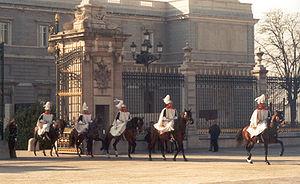
La Garde royale est une formation militaire espagnole destinée au service du roi. Elle est constituée d'unités de l'armée de terre, de la marine, de l'armée de l'air et des corps communs des forces armées.